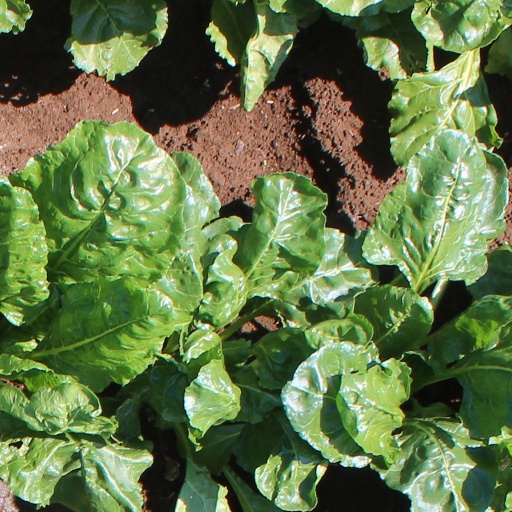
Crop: sugar beet